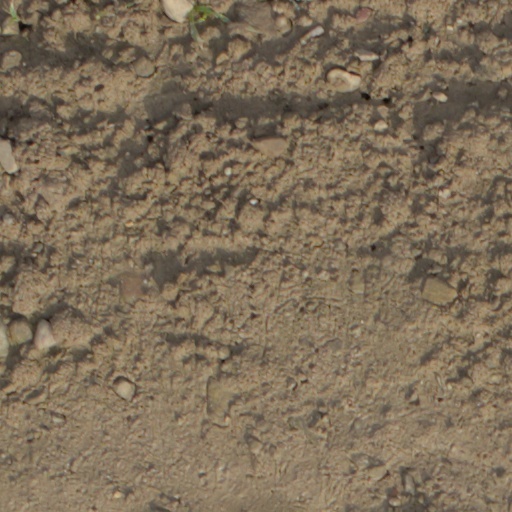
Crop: wheat